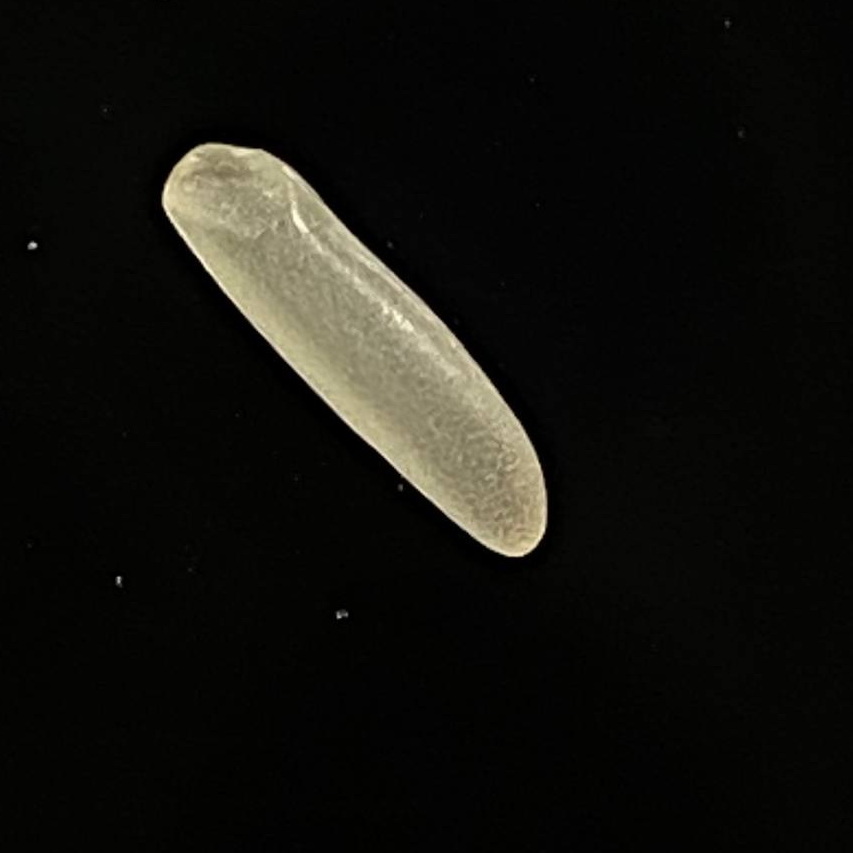
Rice variety: Bashmoti